James Cagney

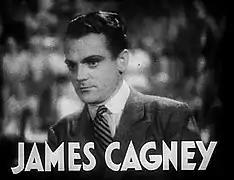
"Footlight Parade" (1933)

In 1920, Cagney was a member of the chorus for the show "Pitter Patter", where he met Frances Willard "Billie" Vernon. They married on September 28, 1922, and the marriage lasted until his death in 1986. Frances Cagney died in 1994. In 1940 they adopted a son whom they named James Francis Cagney III, and later a daughter, Cathleen "Casey" Cagney. Cagney was a very private man, and while he was willing to give the press opportunities for photographs, he generally spent his personal time out of the public eye.